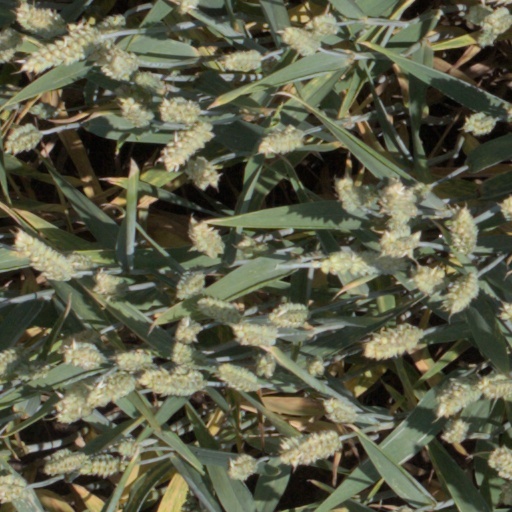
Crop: wheat